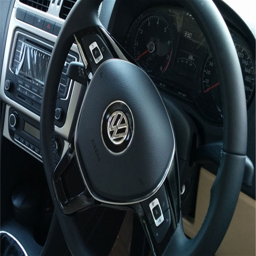
buttons laid out on both sides of the new steering wheel .